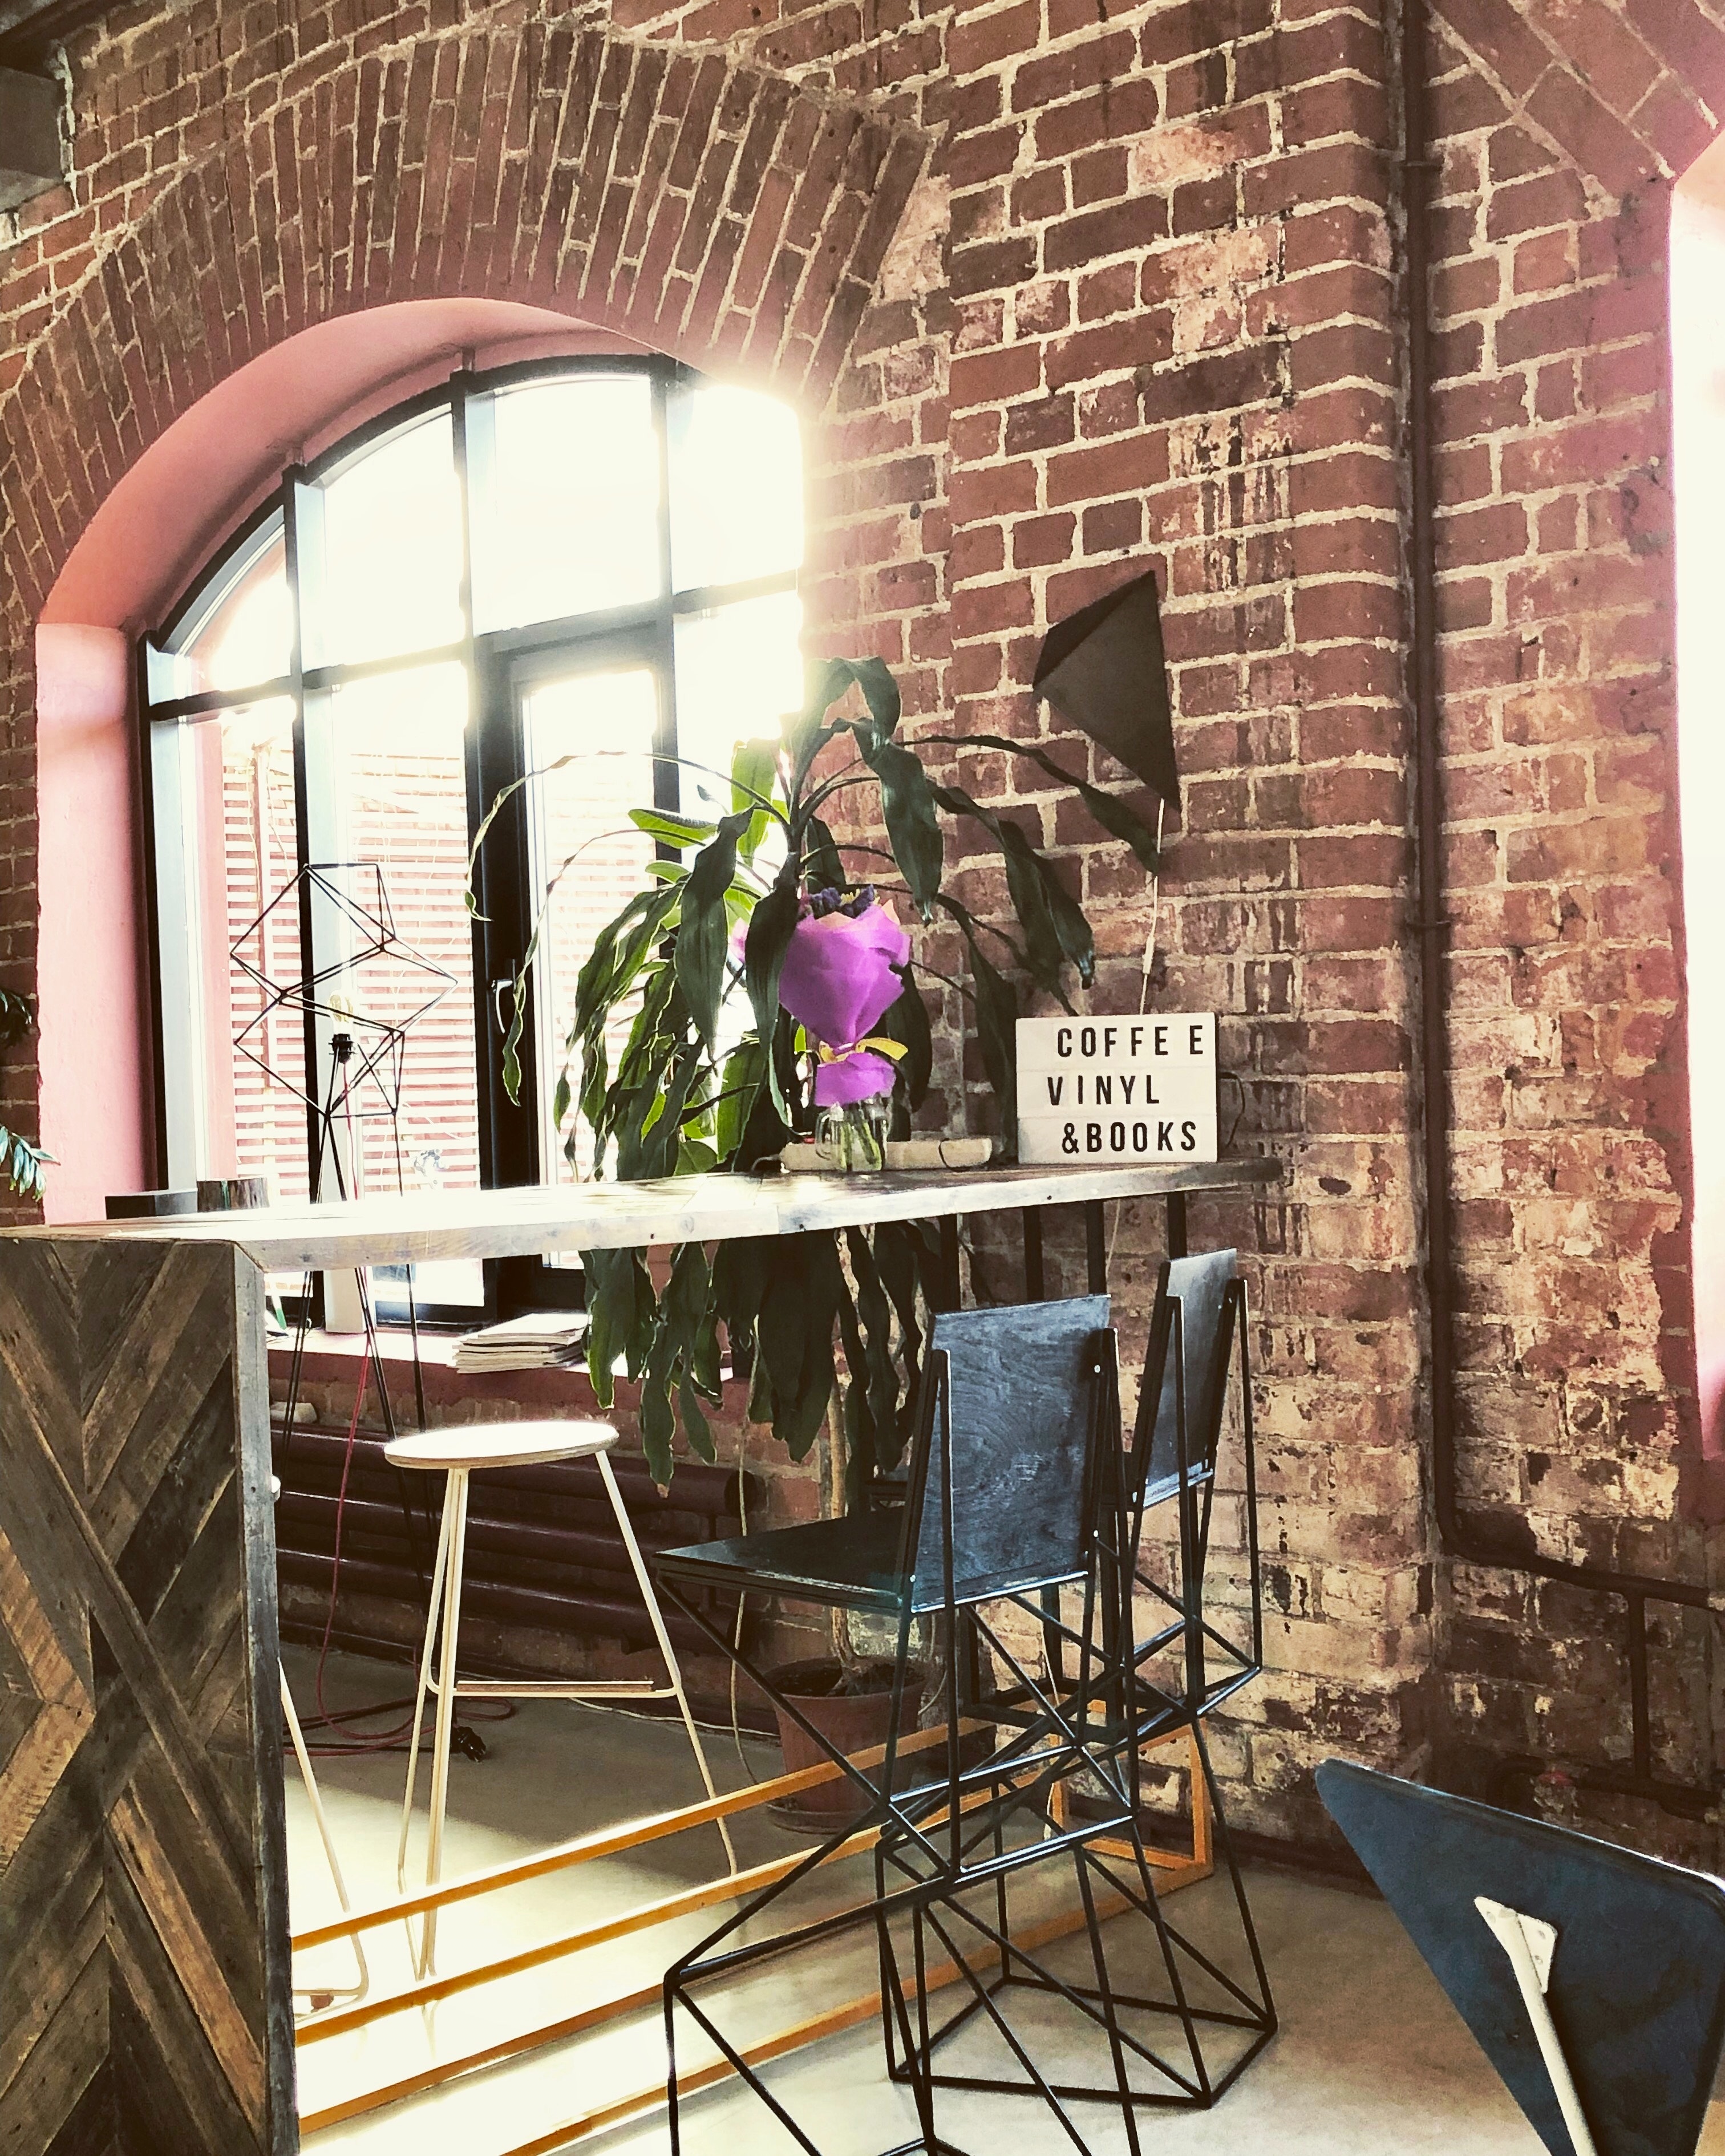
interior design, brick, pink, wall, architecture, building, room, house, furniture, arch, table, plant, home, brickwork, restaurant